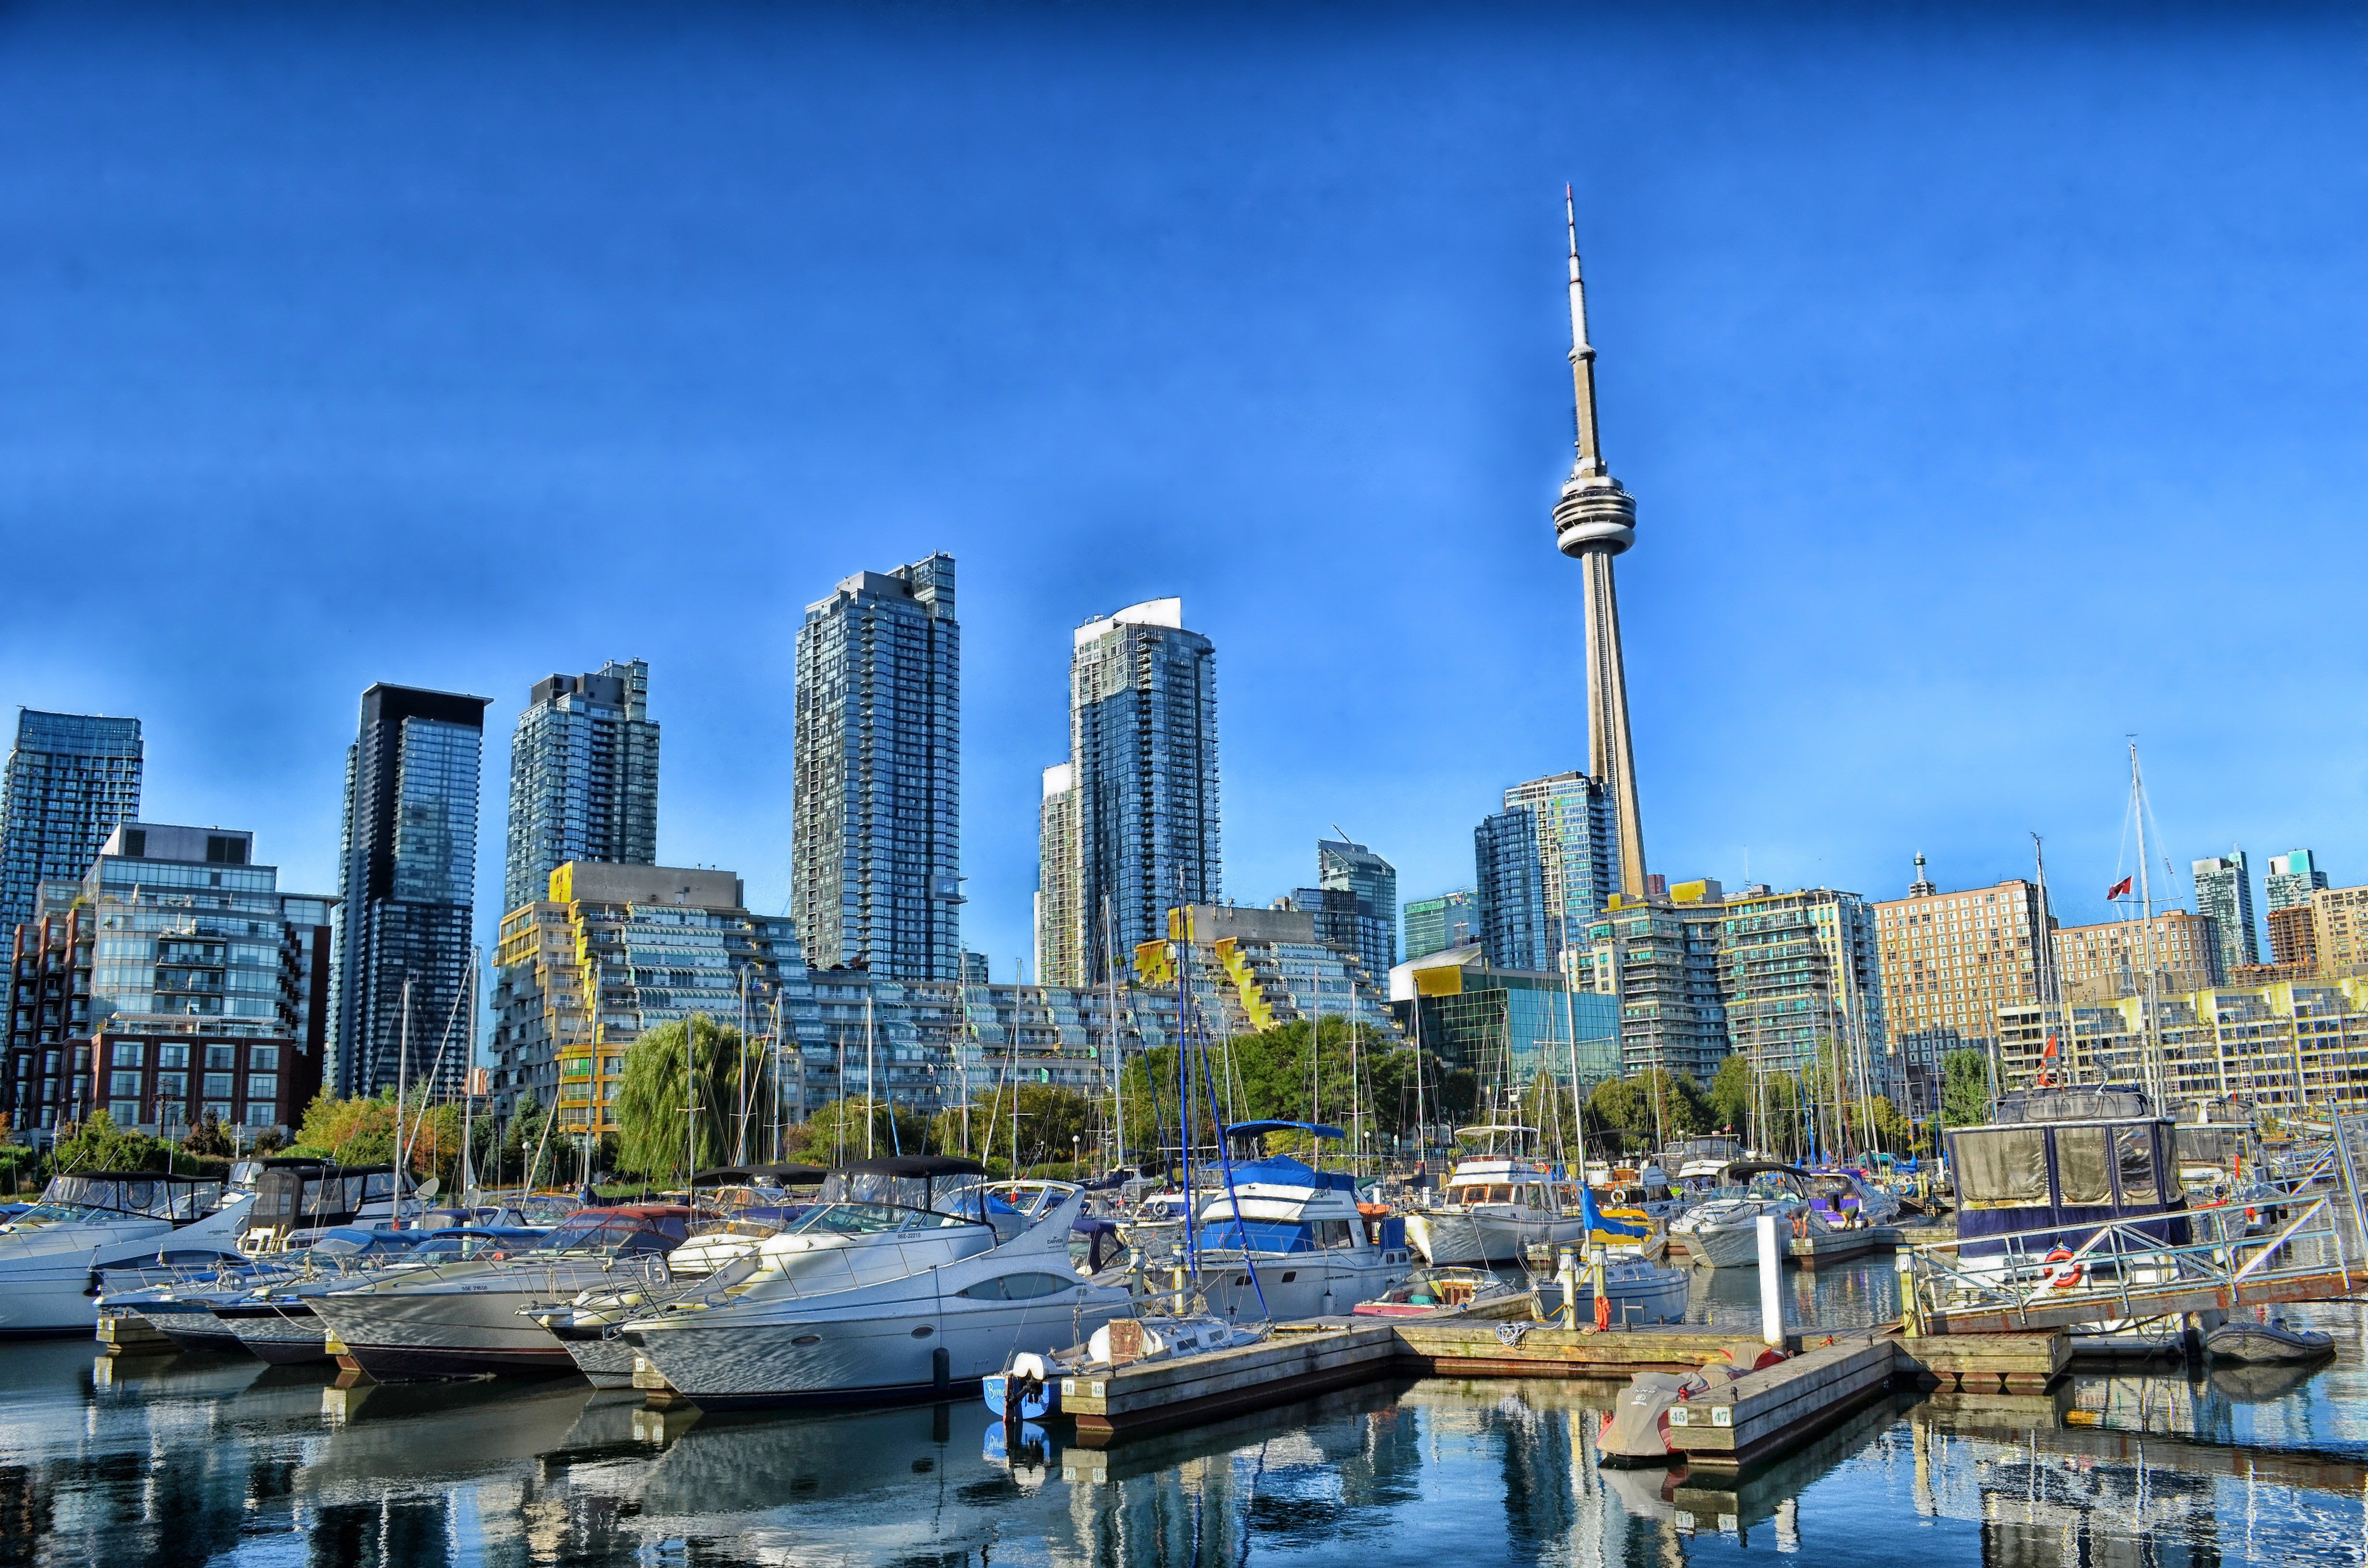
sea, water, horizon, dock, skyline, city, skyscraper, urban, cityscape, downtown, summer, dusk, reflection, vehicle, landmark, harbor, marina, tower block, outside, hdr, skyscrapers, canada, boats, toronto, metropolis, cities, urban area, human settlement